Logan Bye

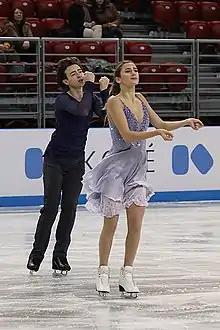
Lewis and Bye at the 2018 World Junior Championships

In their final season on the Junior Grand Prix circuit, Lewis and Bye finished fifth at both the 2017 JGP Australia and the 2017 JGP Italy.